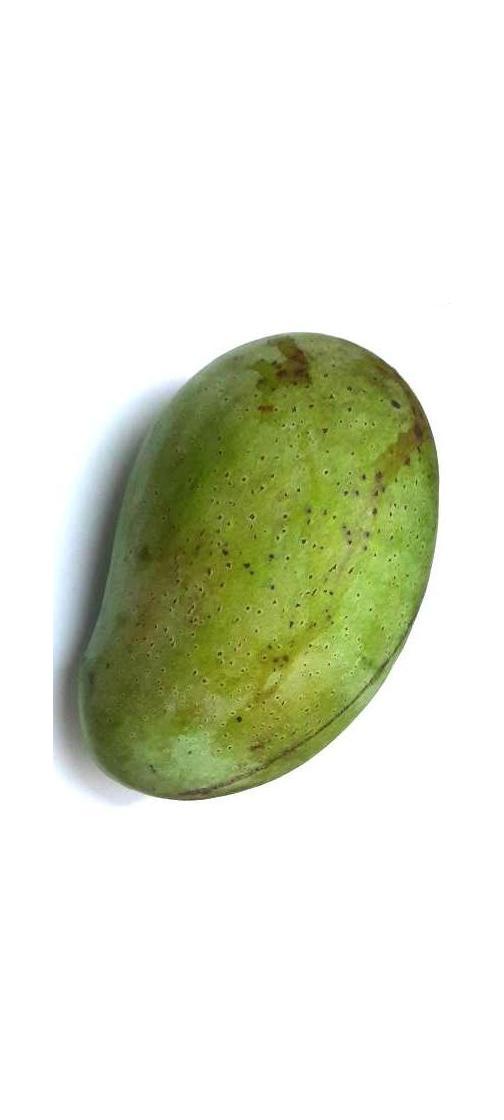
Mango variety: Fazli Classic